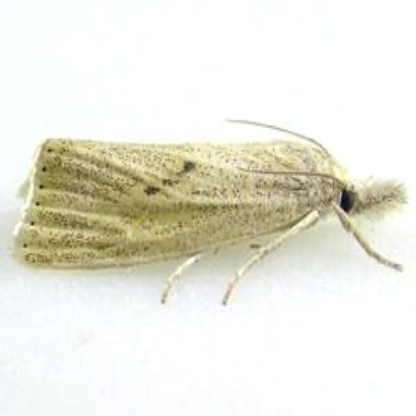
Nhãn: Sâu đục thân (Sọc nâu )( Chilo suppressalis )